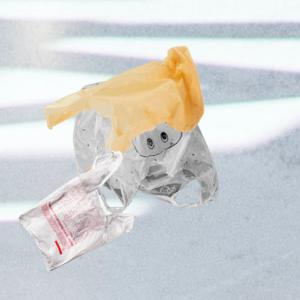
Label: plasticbags